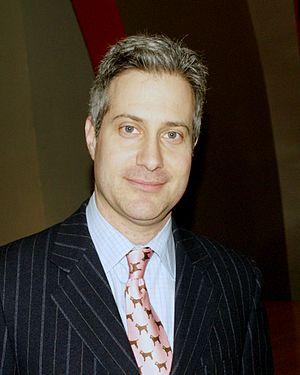
Darin Strauss est un écrivain américain basé à Brooklyn.